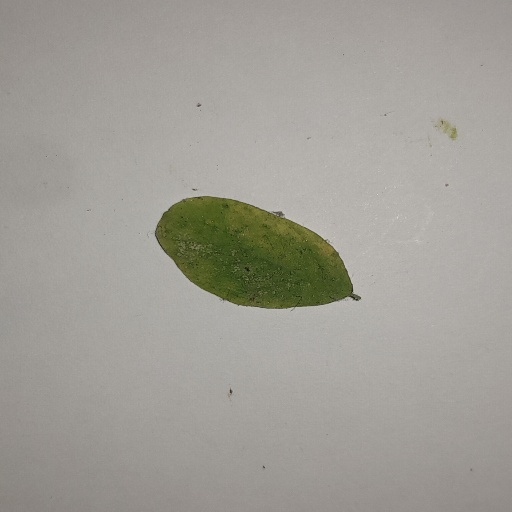
Species: Sojina
Leaf condition: Yellow Leaf